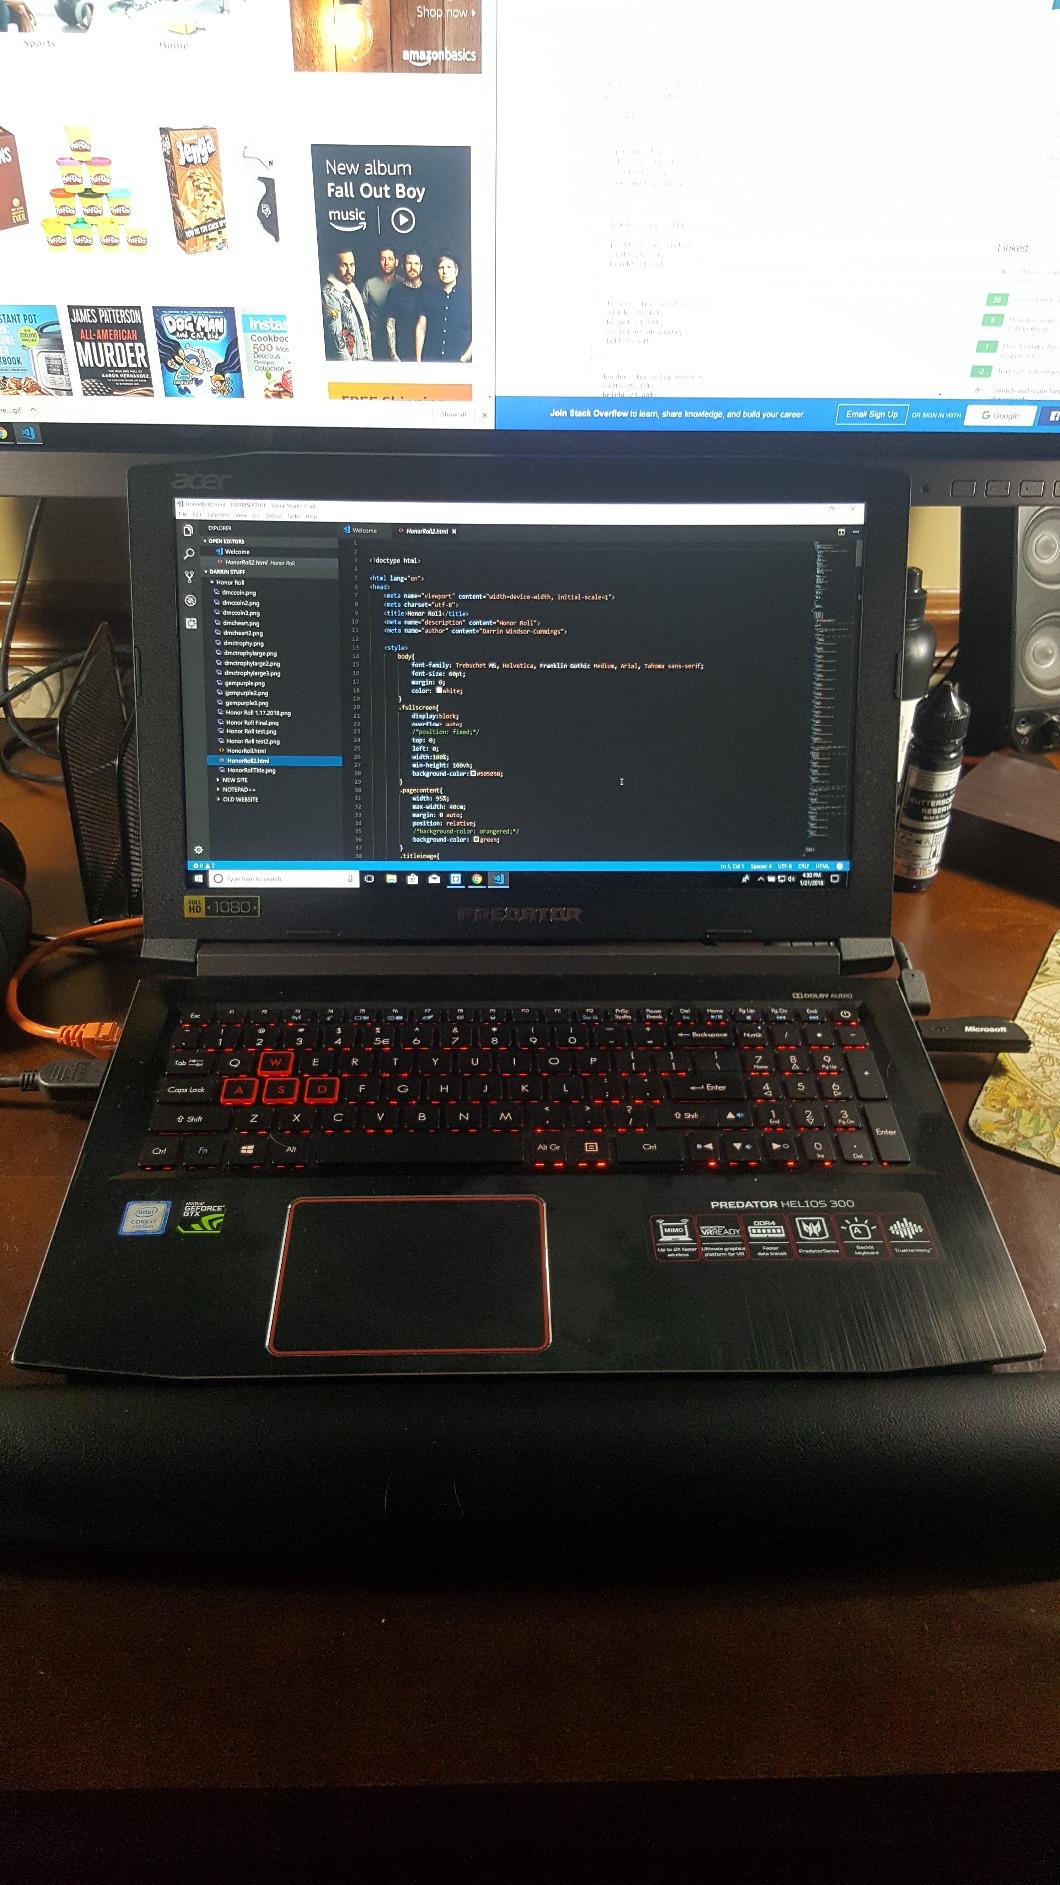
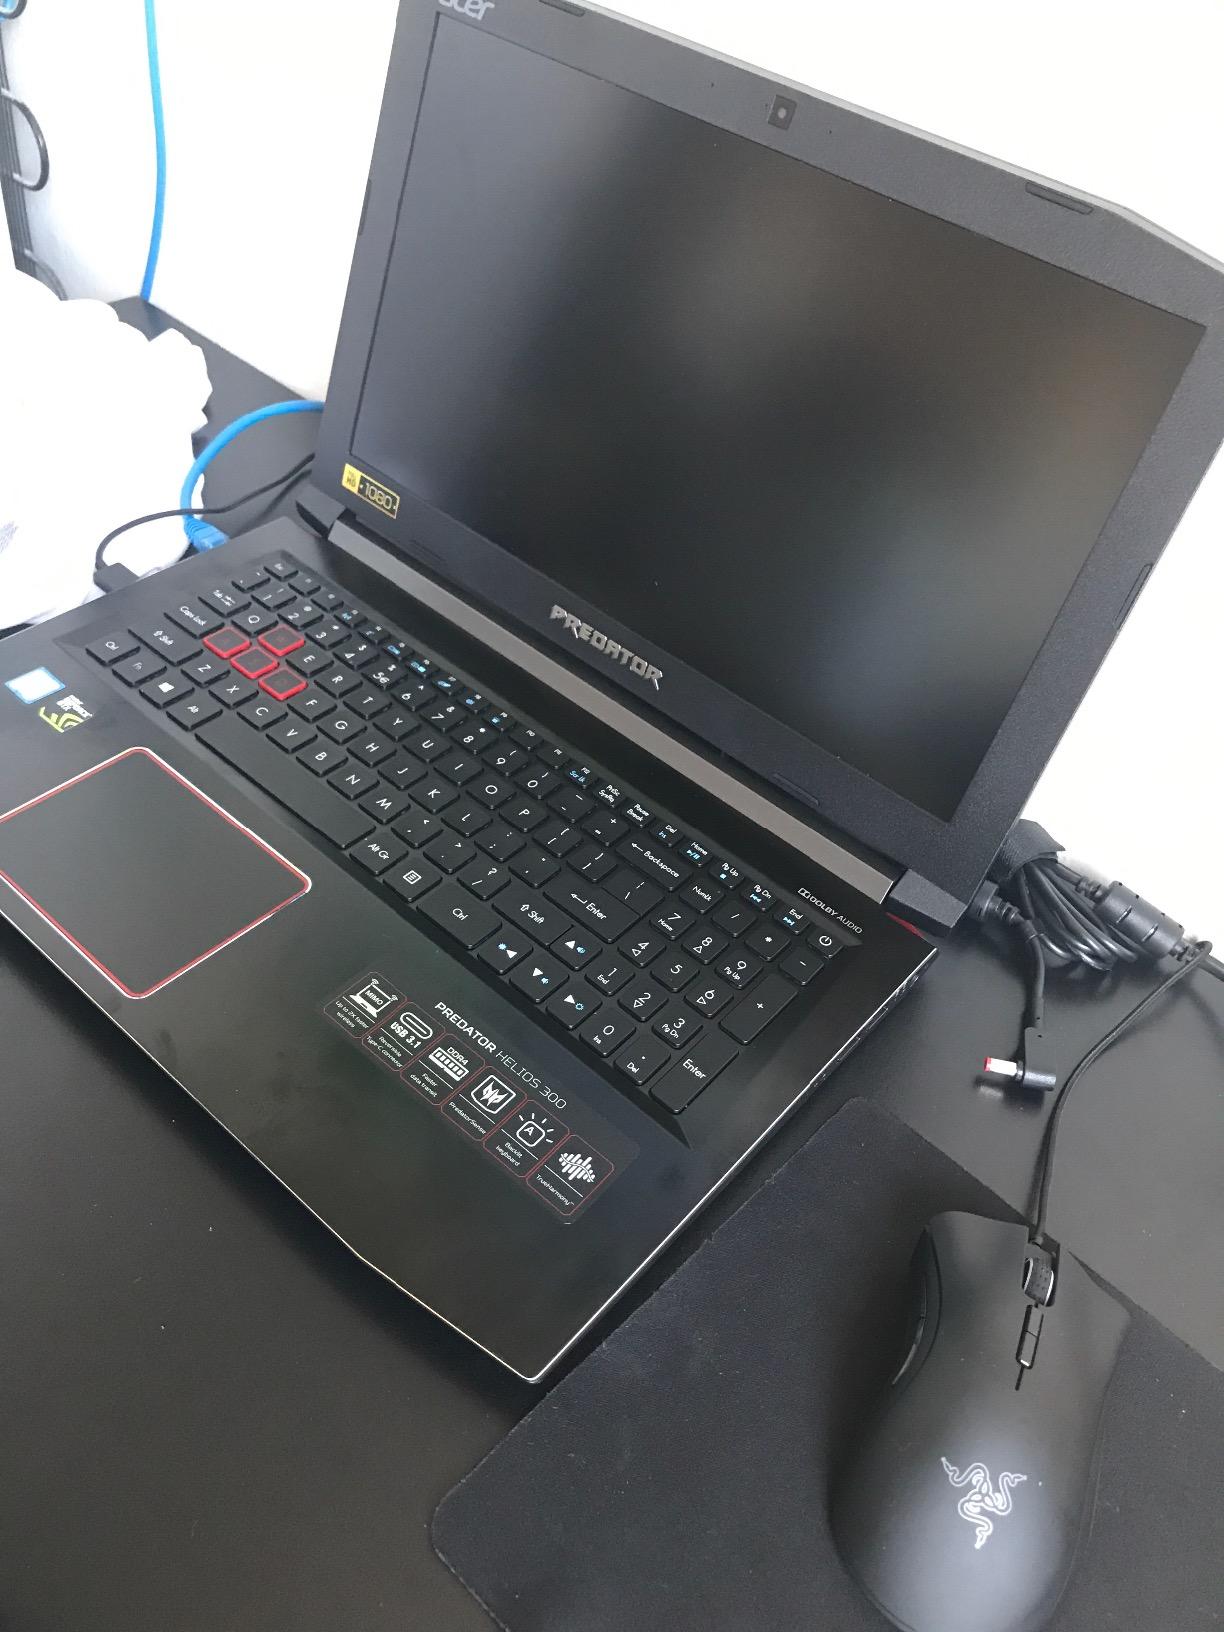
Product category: laptop
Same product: yes